John P. Buchanan

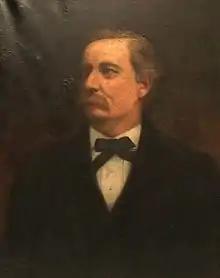
Portrait of Buchanan by Willie Betty Newman

John Price Buchanan (October 24, 1847May 14, 1930) was an American politician and farmers' advocate. He served as the 25th governor of Tennessee from 1891 to 1893, and was president of the Tennessee Farmers' Alliance and Laborers' Union in the late 1880s. Buchanan's lone term as governor was largely marred by the Coal Creek War, an armed uprising by coal miners aimed at ending the state's convict lease system.